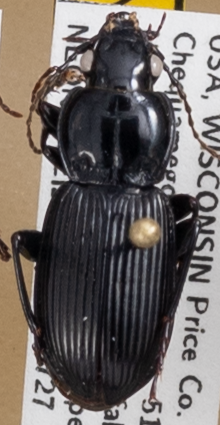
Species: Pterostichus novus
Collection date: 2021-07-27
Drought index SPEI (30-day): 0.312
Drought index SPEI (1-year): -0.128
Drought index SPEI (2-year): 1.13